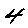
Label: 4